History of Rangers F.C.

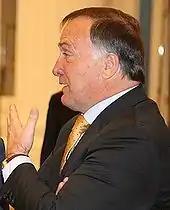
Dick Advocaat, tenth manager of Rangers

The following season, Rangers could not build on the success of the previous campaign, despite the arrivals of Trevor Francis, Ray Wilkins, Mark Walters, Mark Falco, John Brown and Richard Gough, who became Scotland's first £1 million player. The title defence began with three points from the first ten. That, added to injuries and suspensions, meant the club finished third, twelve points behind champions Celtic. There was League Cup Final victory over Aberdeen, however, and a run in the European Cup with Dynamo Kyiv and Górnik Zabrze as scalps. The Scottish Cup ended in the fourth round at the hands of Dunfermline Athletic.